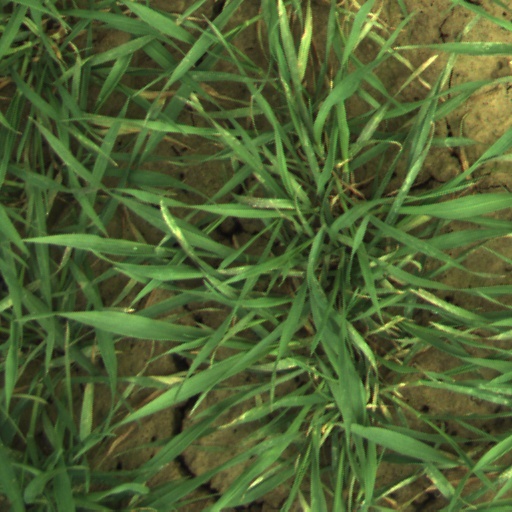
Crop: wheat